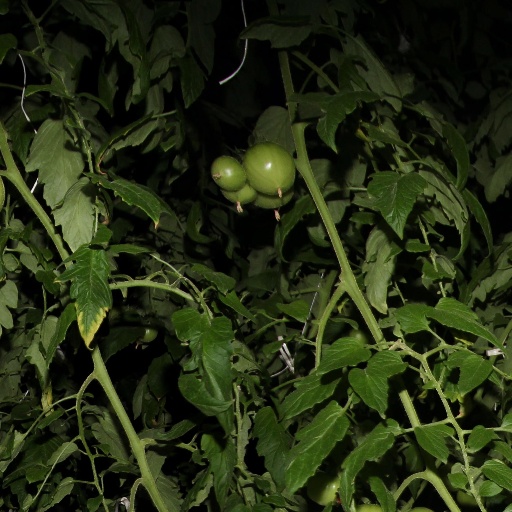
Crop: tomato